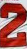
Number: 2